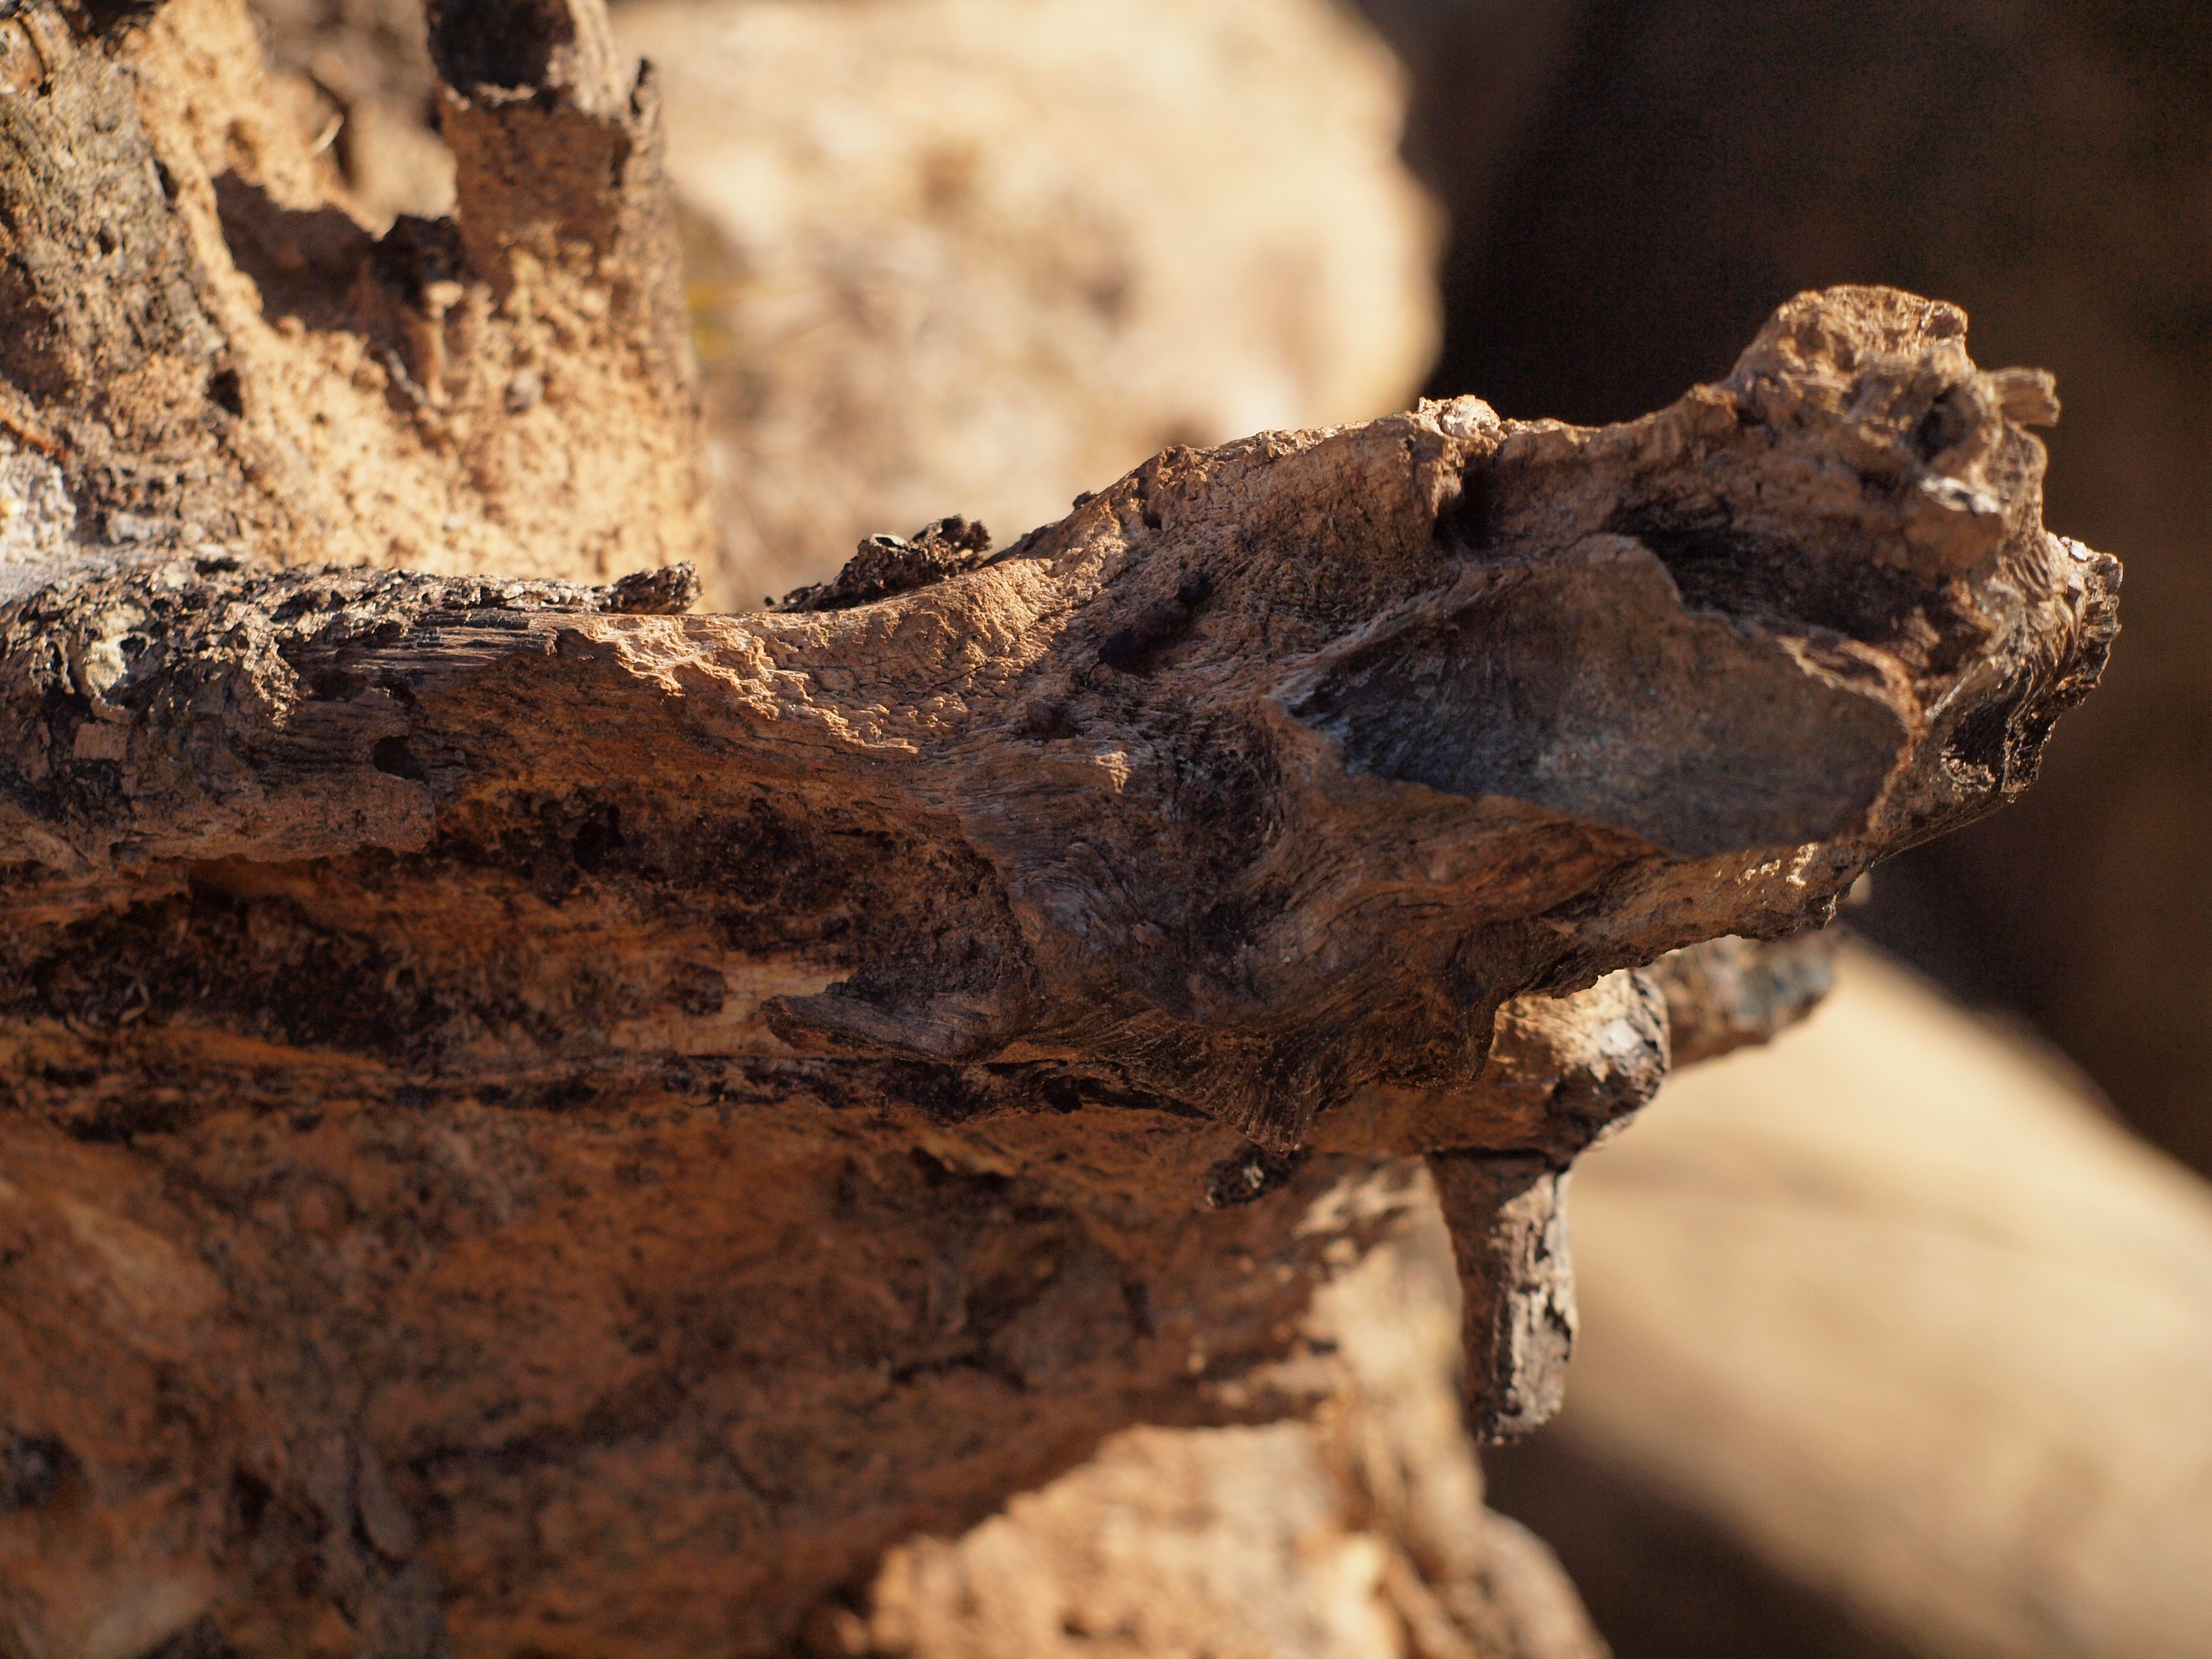
tree, nature, rock, wood, leaf, wildlife, environment, brown, soil, reptile, dead, fauna, material, ecology, close up, geology, roots, macro photography, ancient history